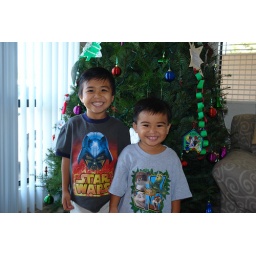
The boys posing by our tree